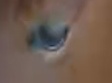
Face region: eyes (orbital_tightening_and_eye_area)
Pain indicator: not_present